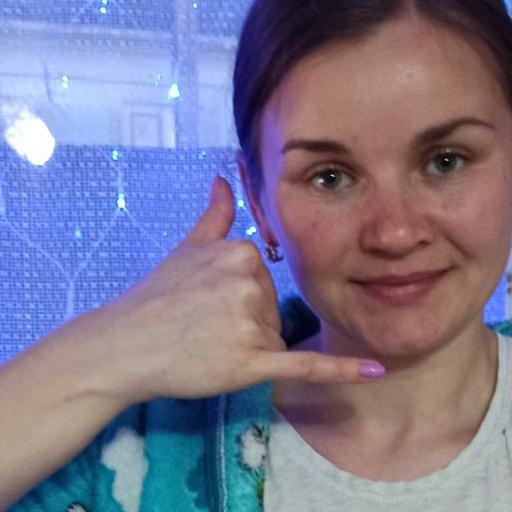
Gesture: call